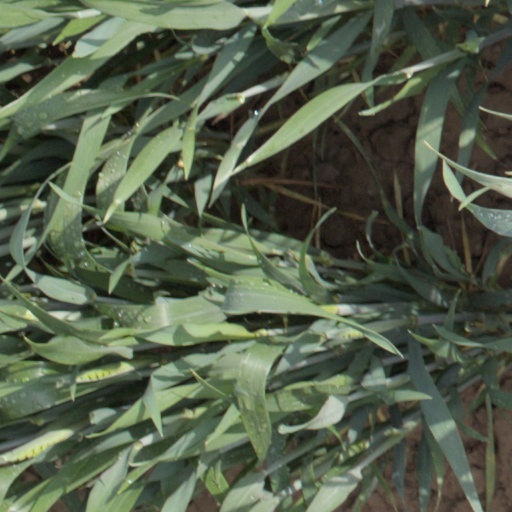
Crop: wheat